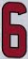
Number: 6